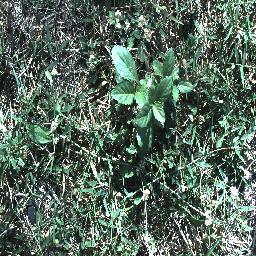
Label: snake_weed